Sinking of the Titanic

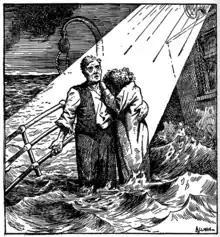
Cartoon depicting a man standing with a woman, who is hiding her head on his shoulder, on the deck of a ship awash with water. A beam of light is shown coming down from heaven to illuminate the couple. Behind them is an empty davit.

The first signs of panic were seen when a group of male passengers attempted to rush port-side lifeboat No. 14 as it was being lowered with 40 people aboard. Fifth Officer Lowe, who was in charge of the boat, fired three warning shots in the air to control the crowd without causing injuries. No. 16 was lowered five minutes later. Among those aboard was stewardess Violet Jessop, who would also survive the sinking of one of "Titanic"s sister ships, , four years later, in the First World War. Collapsible boat C was launched at 01:40 from a now largely deserted starboard area of the deck, as most of those on deck had moved to the stern of the ship. It was aboard this boat that White Star chairman and managing director J. Bruce Ismay, "Titanic"s most controversial survivor, made his escape from the ship, an act later condemned as cowardice.